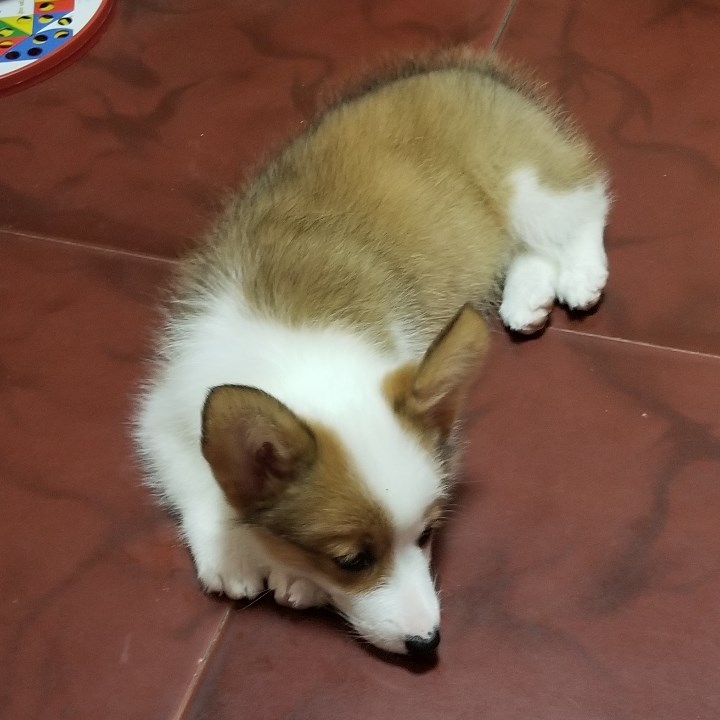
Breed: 2909-n000116-Cardigan